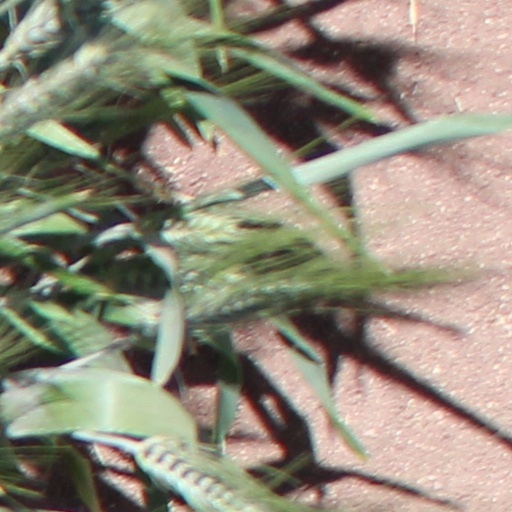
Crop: wheat